Kolë Idromeno

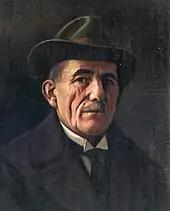
Self portrait of Kolë Idromeno.

Kolë Idromeno was of Cham origin and was born on 15 August 1860 in Shkodër. The Idromeno family were Cham Albanians who came from Parga, they went to settle in Corfu later on. Pope Andrea Idromeno was a teacher in Corfu, he was the grandfather of Kolë. In Corfu he compiled and published the history of Parga and Souli, and also helped Grigor Gjirokastriti in translating the Gospel and the New Testament into the Albanian language with the Greek alphabet. Pope Andrea had two sons, Mihal who was a lawyer and Arsen, who was born in Corfu.